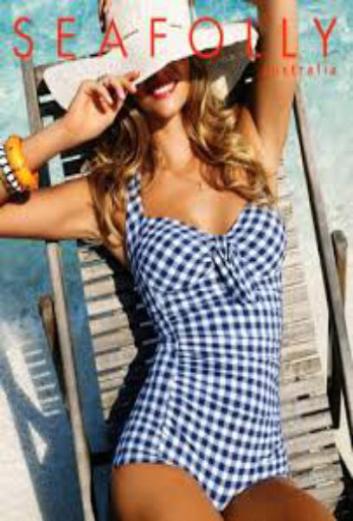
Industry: Clothes